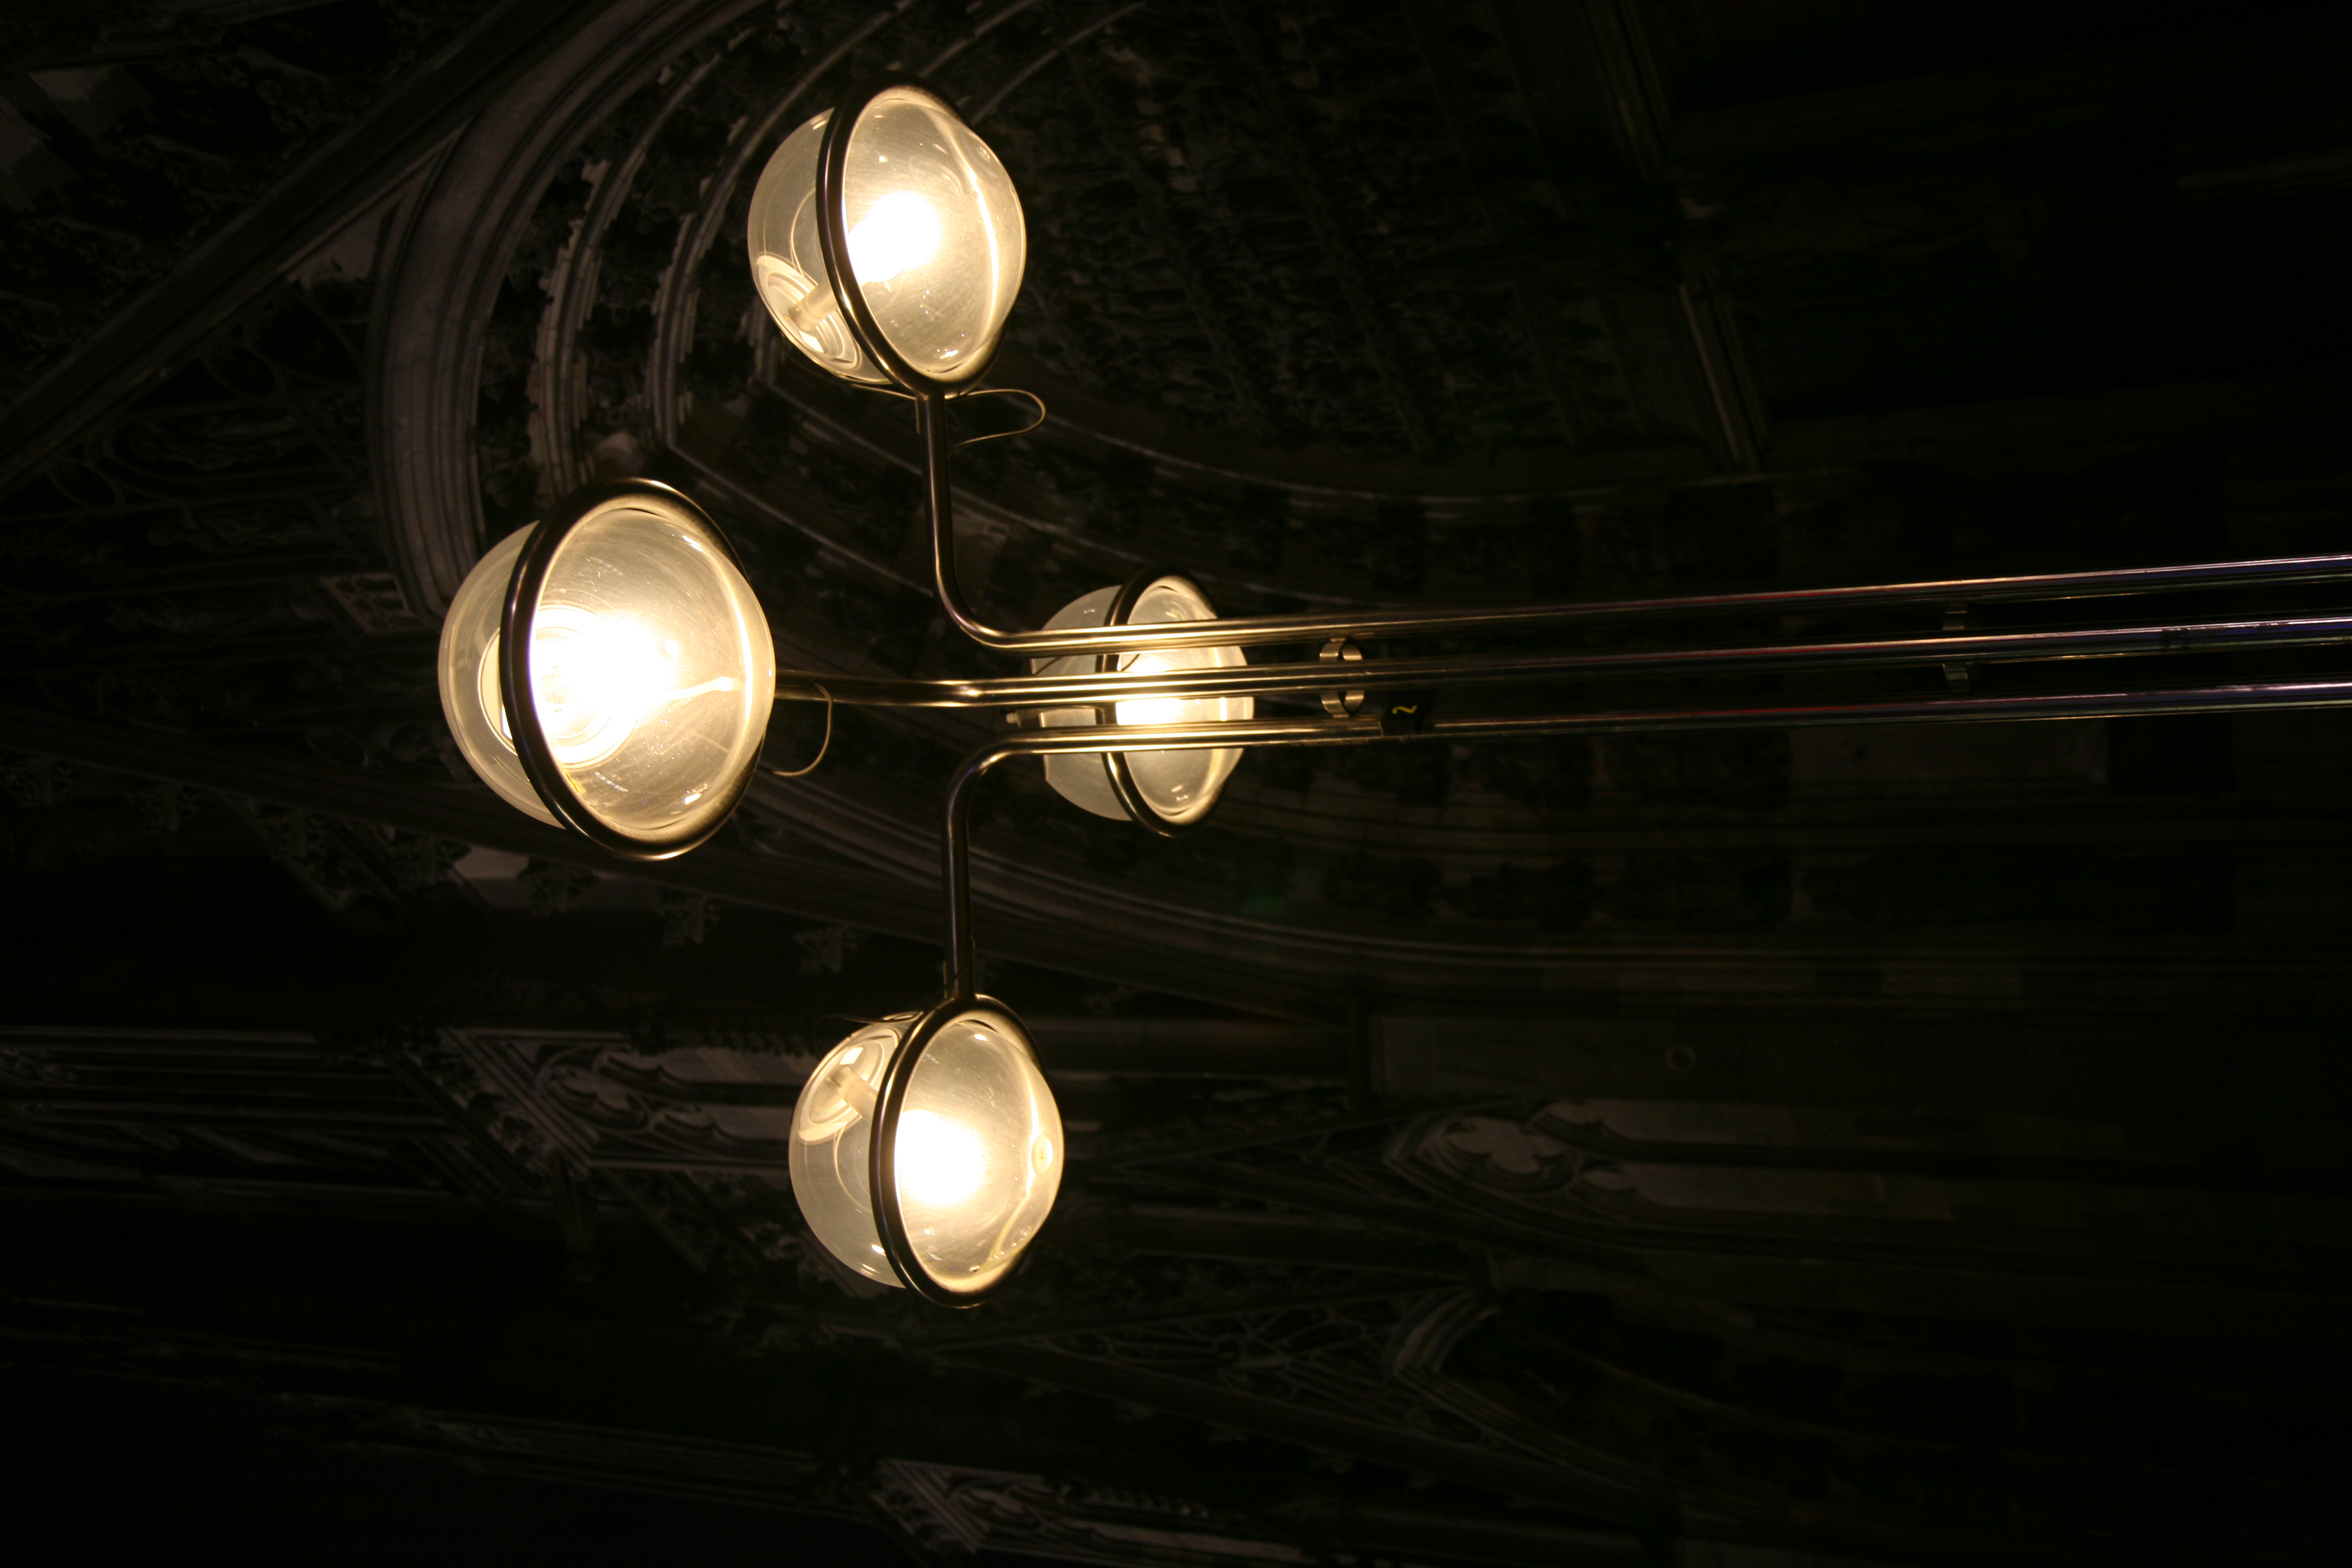
light, night, ceiling, reflection, darkness, street light, lighting, light fixture, germany, allemagne, lampadaire, cologne, koln, chandelier, nordrheinwestfalen, floorlamp, stehleuchte